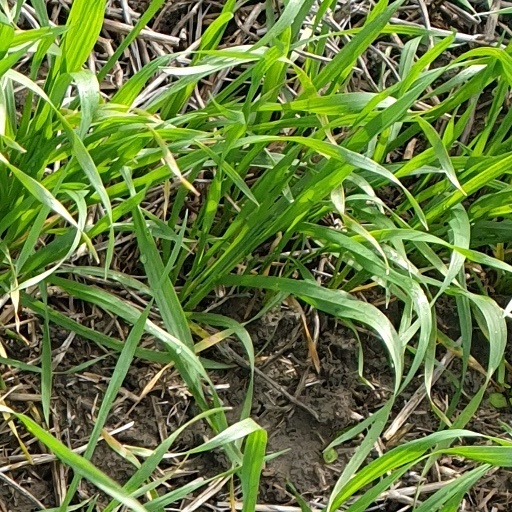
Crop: wheat